George Procter Hawtrey

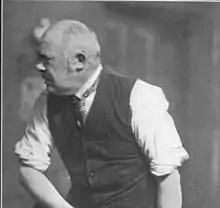
George's brother William on stage

Hawtrey did not make a notable success as an actor, raising his family in "straitened circumstances" which inspired his son, Ralph, to follow the more remunerative path of the civil service. Hawtrey's most notable achievement in connection with the stage was his adaptation of Baron von Moser's farce "Mit Vergnügen" (The Pickpocket), in which his brother Charles acted. He also assisted in preparing "A Message From Mars" for the stage. In 1908, Hawtrey became master of the Gloucestershire Historical Pageant at Cheltenham, followed by the National Pageant of Wales at Cardiff in October 1909 and the Chester Pageant in July 1910.